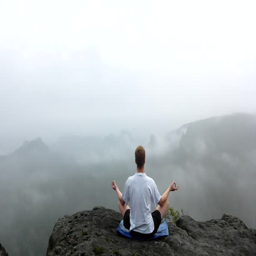
man is doing yoga pose on the rocks peak within misty morning